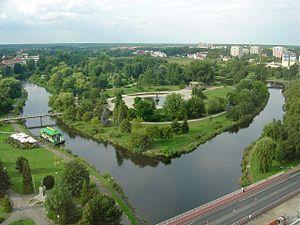
Piła est une commune urbaine de la Voïvodie de Grande-Pologne et du powiat de Piła.